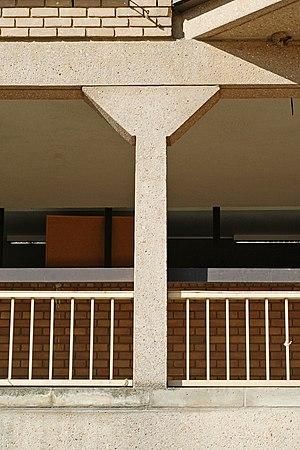
Belgique - Louvain-la-Neuve - Grand-Place - Collège Albert Descamps (faculté de théologie) This photo of immovable heritage has been taken in the Walloon Region
La Grand-Place de Louvain-la-Neuve est un espace public urbain situé à Louvain-la-Neuve, section de la ville belge d'Ottignies-Louvain-la-Neuve, en Brabant wallon.